Mrika Nikçi

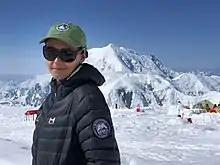
Mrika on the mountain

Mrika Nikçi (born December 6, 2001) is an Albanian mountaineer from the Republic of Kosovo. She has scaled the Seven Summits and five of the Volcanic Seven Summits.